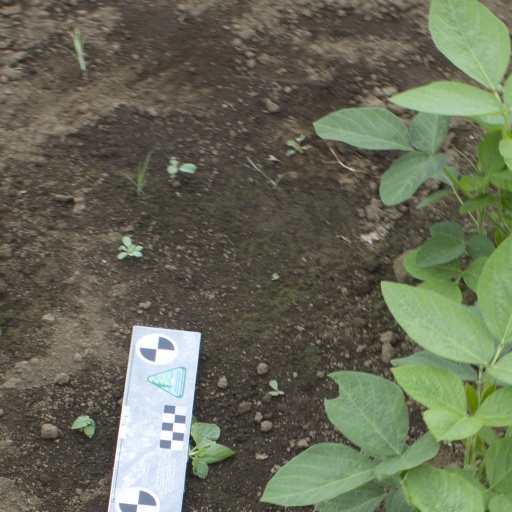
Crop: soybean